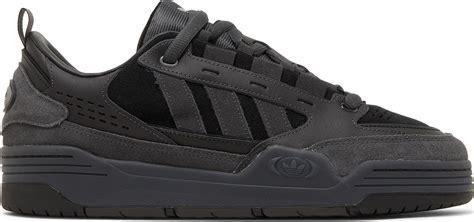
Brand: Adidas
Model: ADI2000